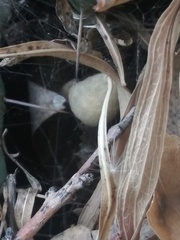
Species: Lactrodectus_hesperus